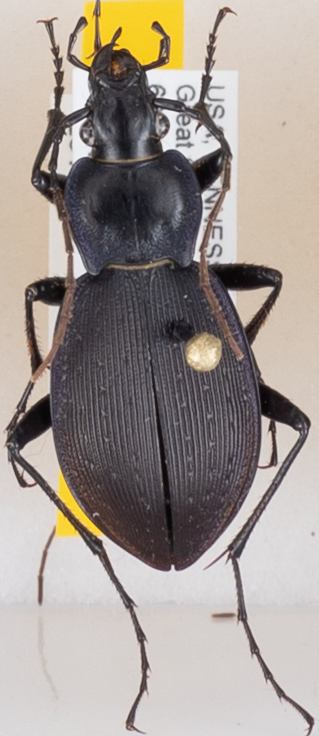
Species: Carabus goryi
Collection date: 2017-04-18
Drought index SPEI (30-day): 0.096
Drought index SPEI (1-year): -1.45
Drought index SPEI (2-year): -1.01